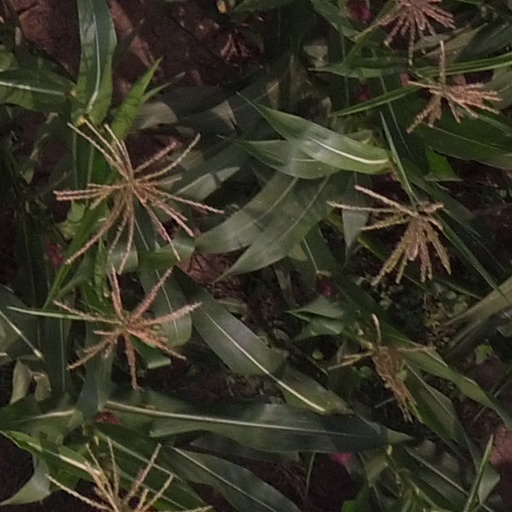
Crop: maize; corn